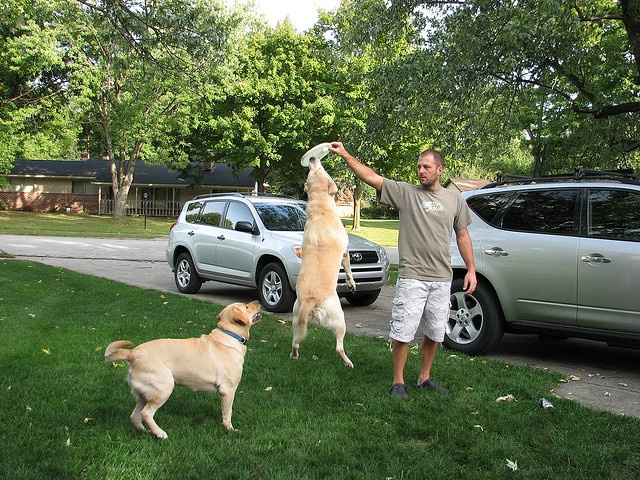
A couple of dogs and a man in the grass.
A man playing frisbee with two dogs on the grass
A man is playing frisbee with two dogs.
A dog is jumping for a frisbee that a man is holding.
A man playing a game of frisbee with two brown dogs.